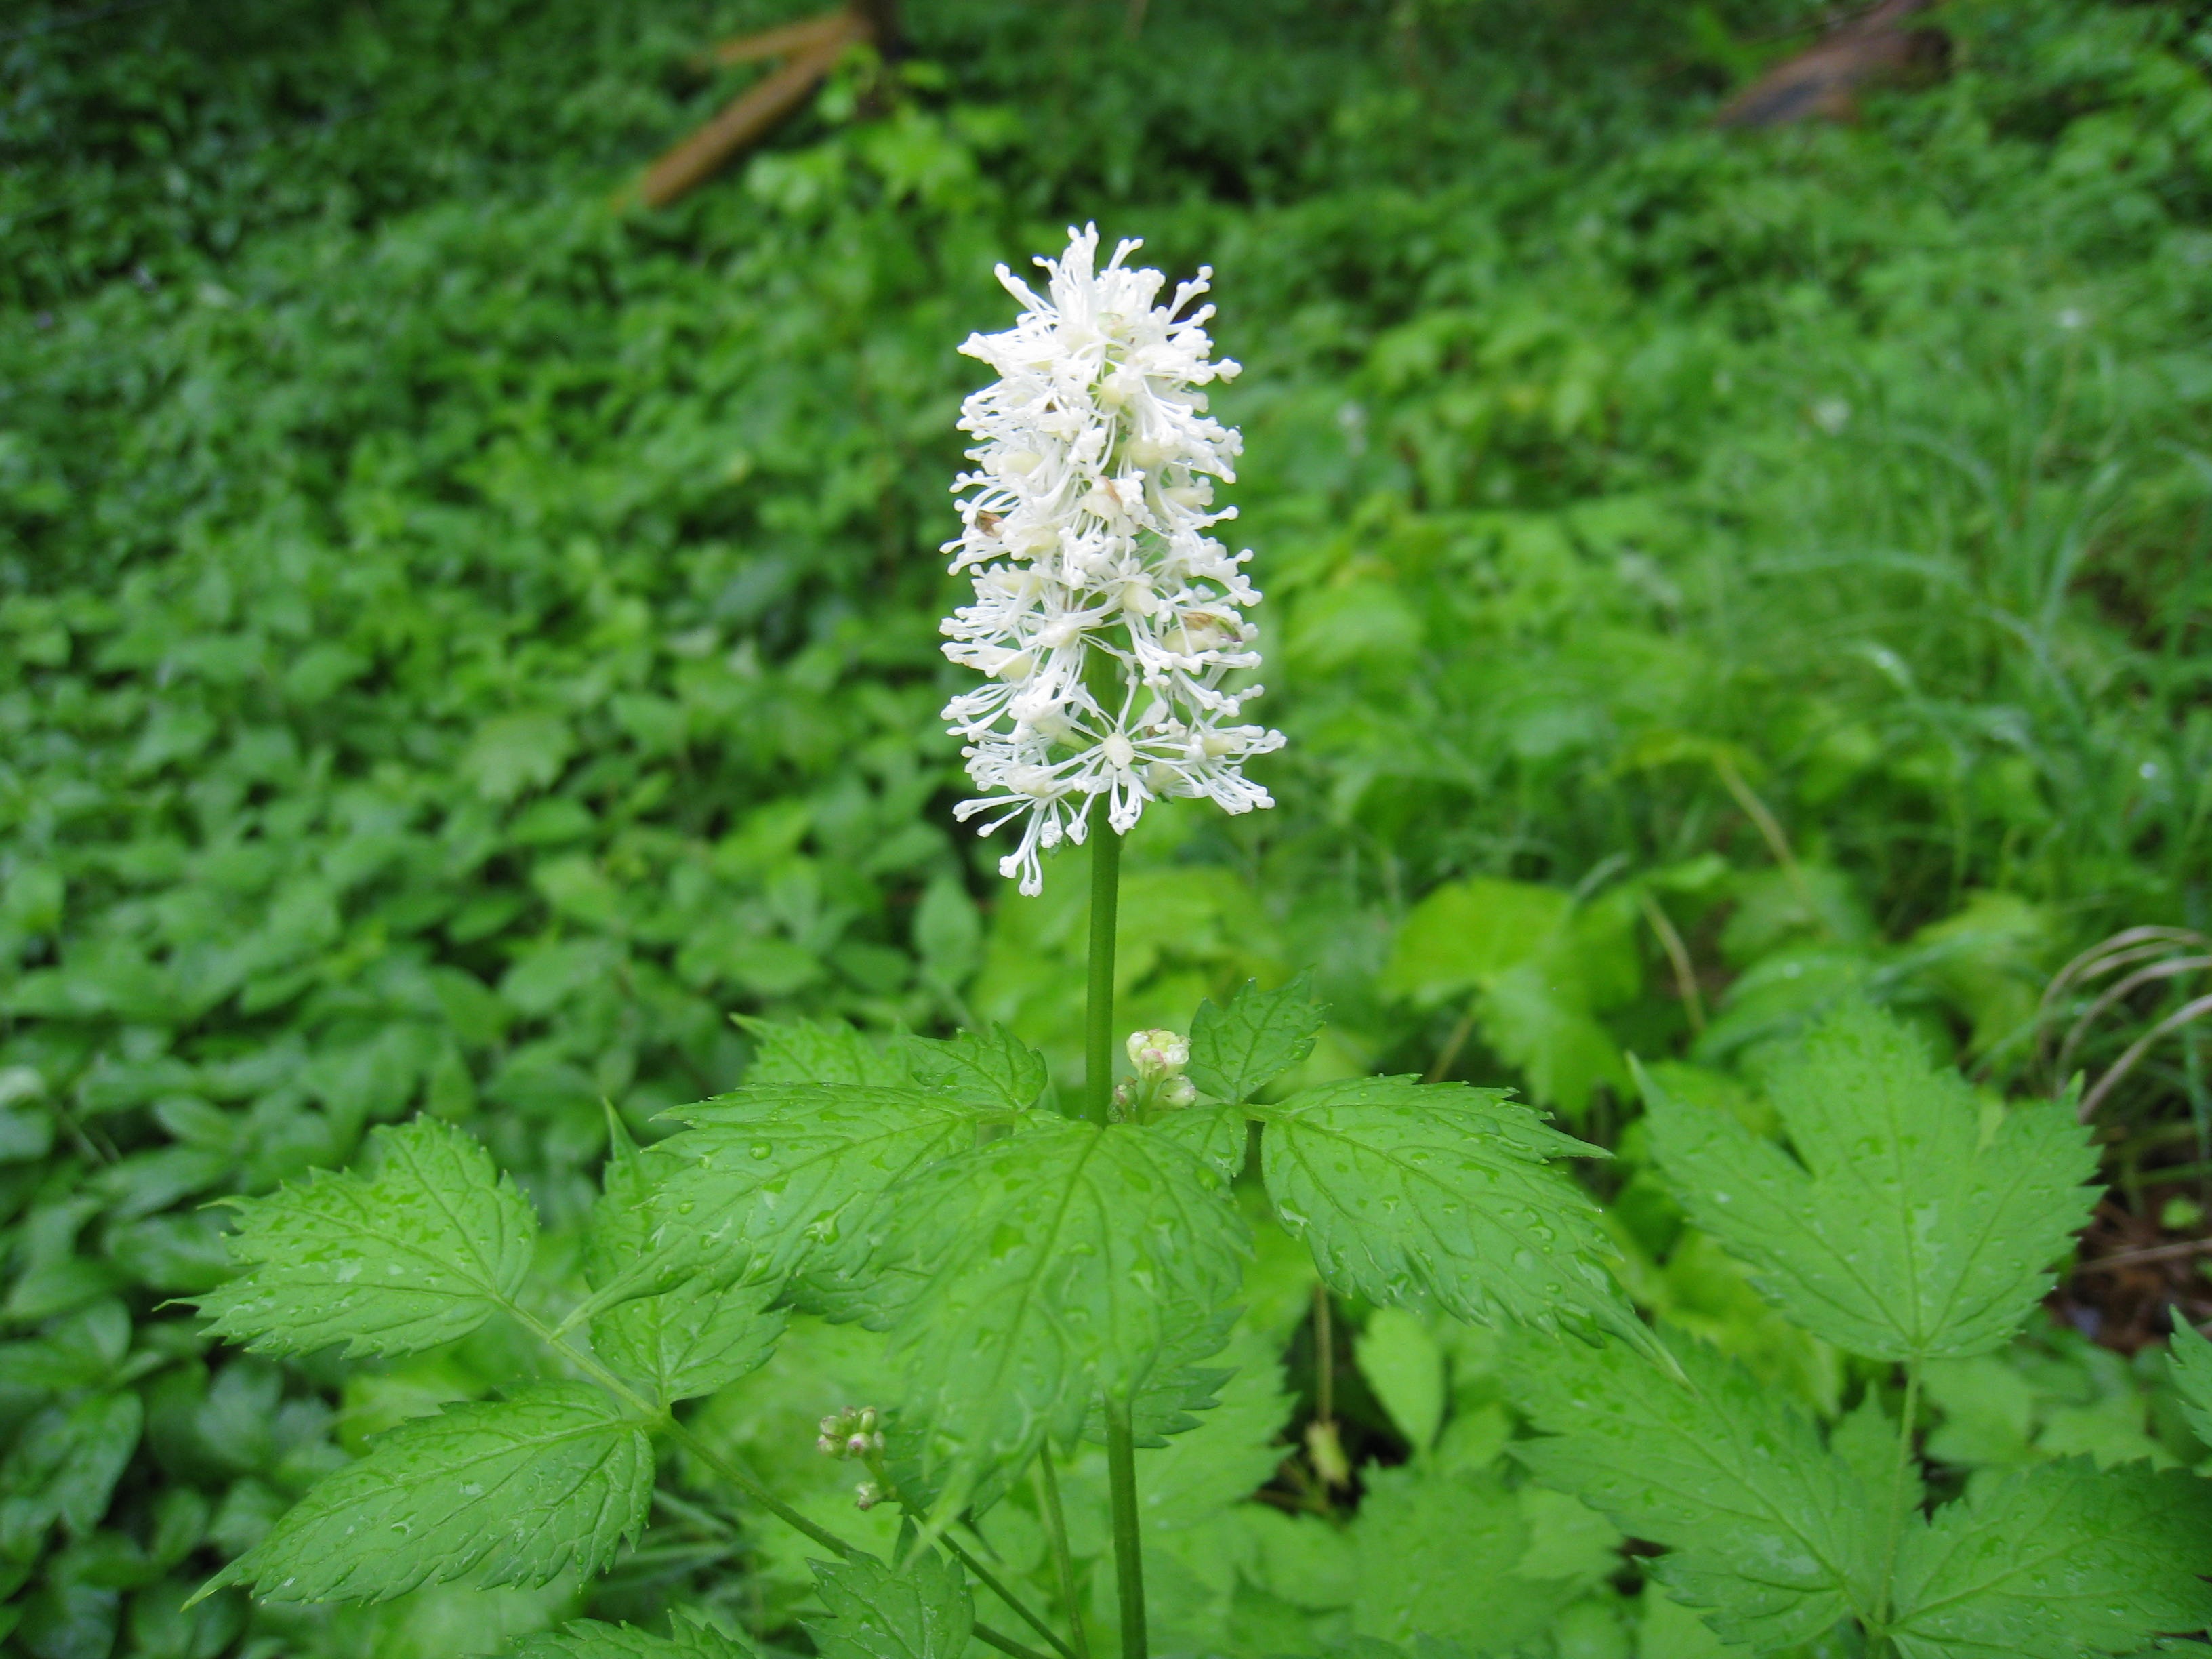
nature, plant, white, flower, summer, wild, foliage, green, herb, produce, botany, flora, wildflower, shrub, anthriscus, flowering plant, land plant, cicely